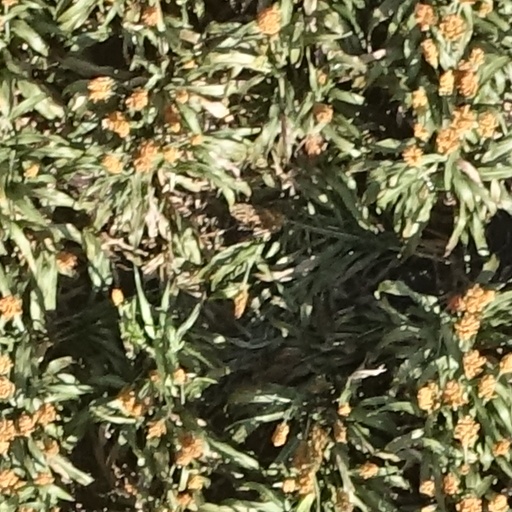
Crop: sorghum